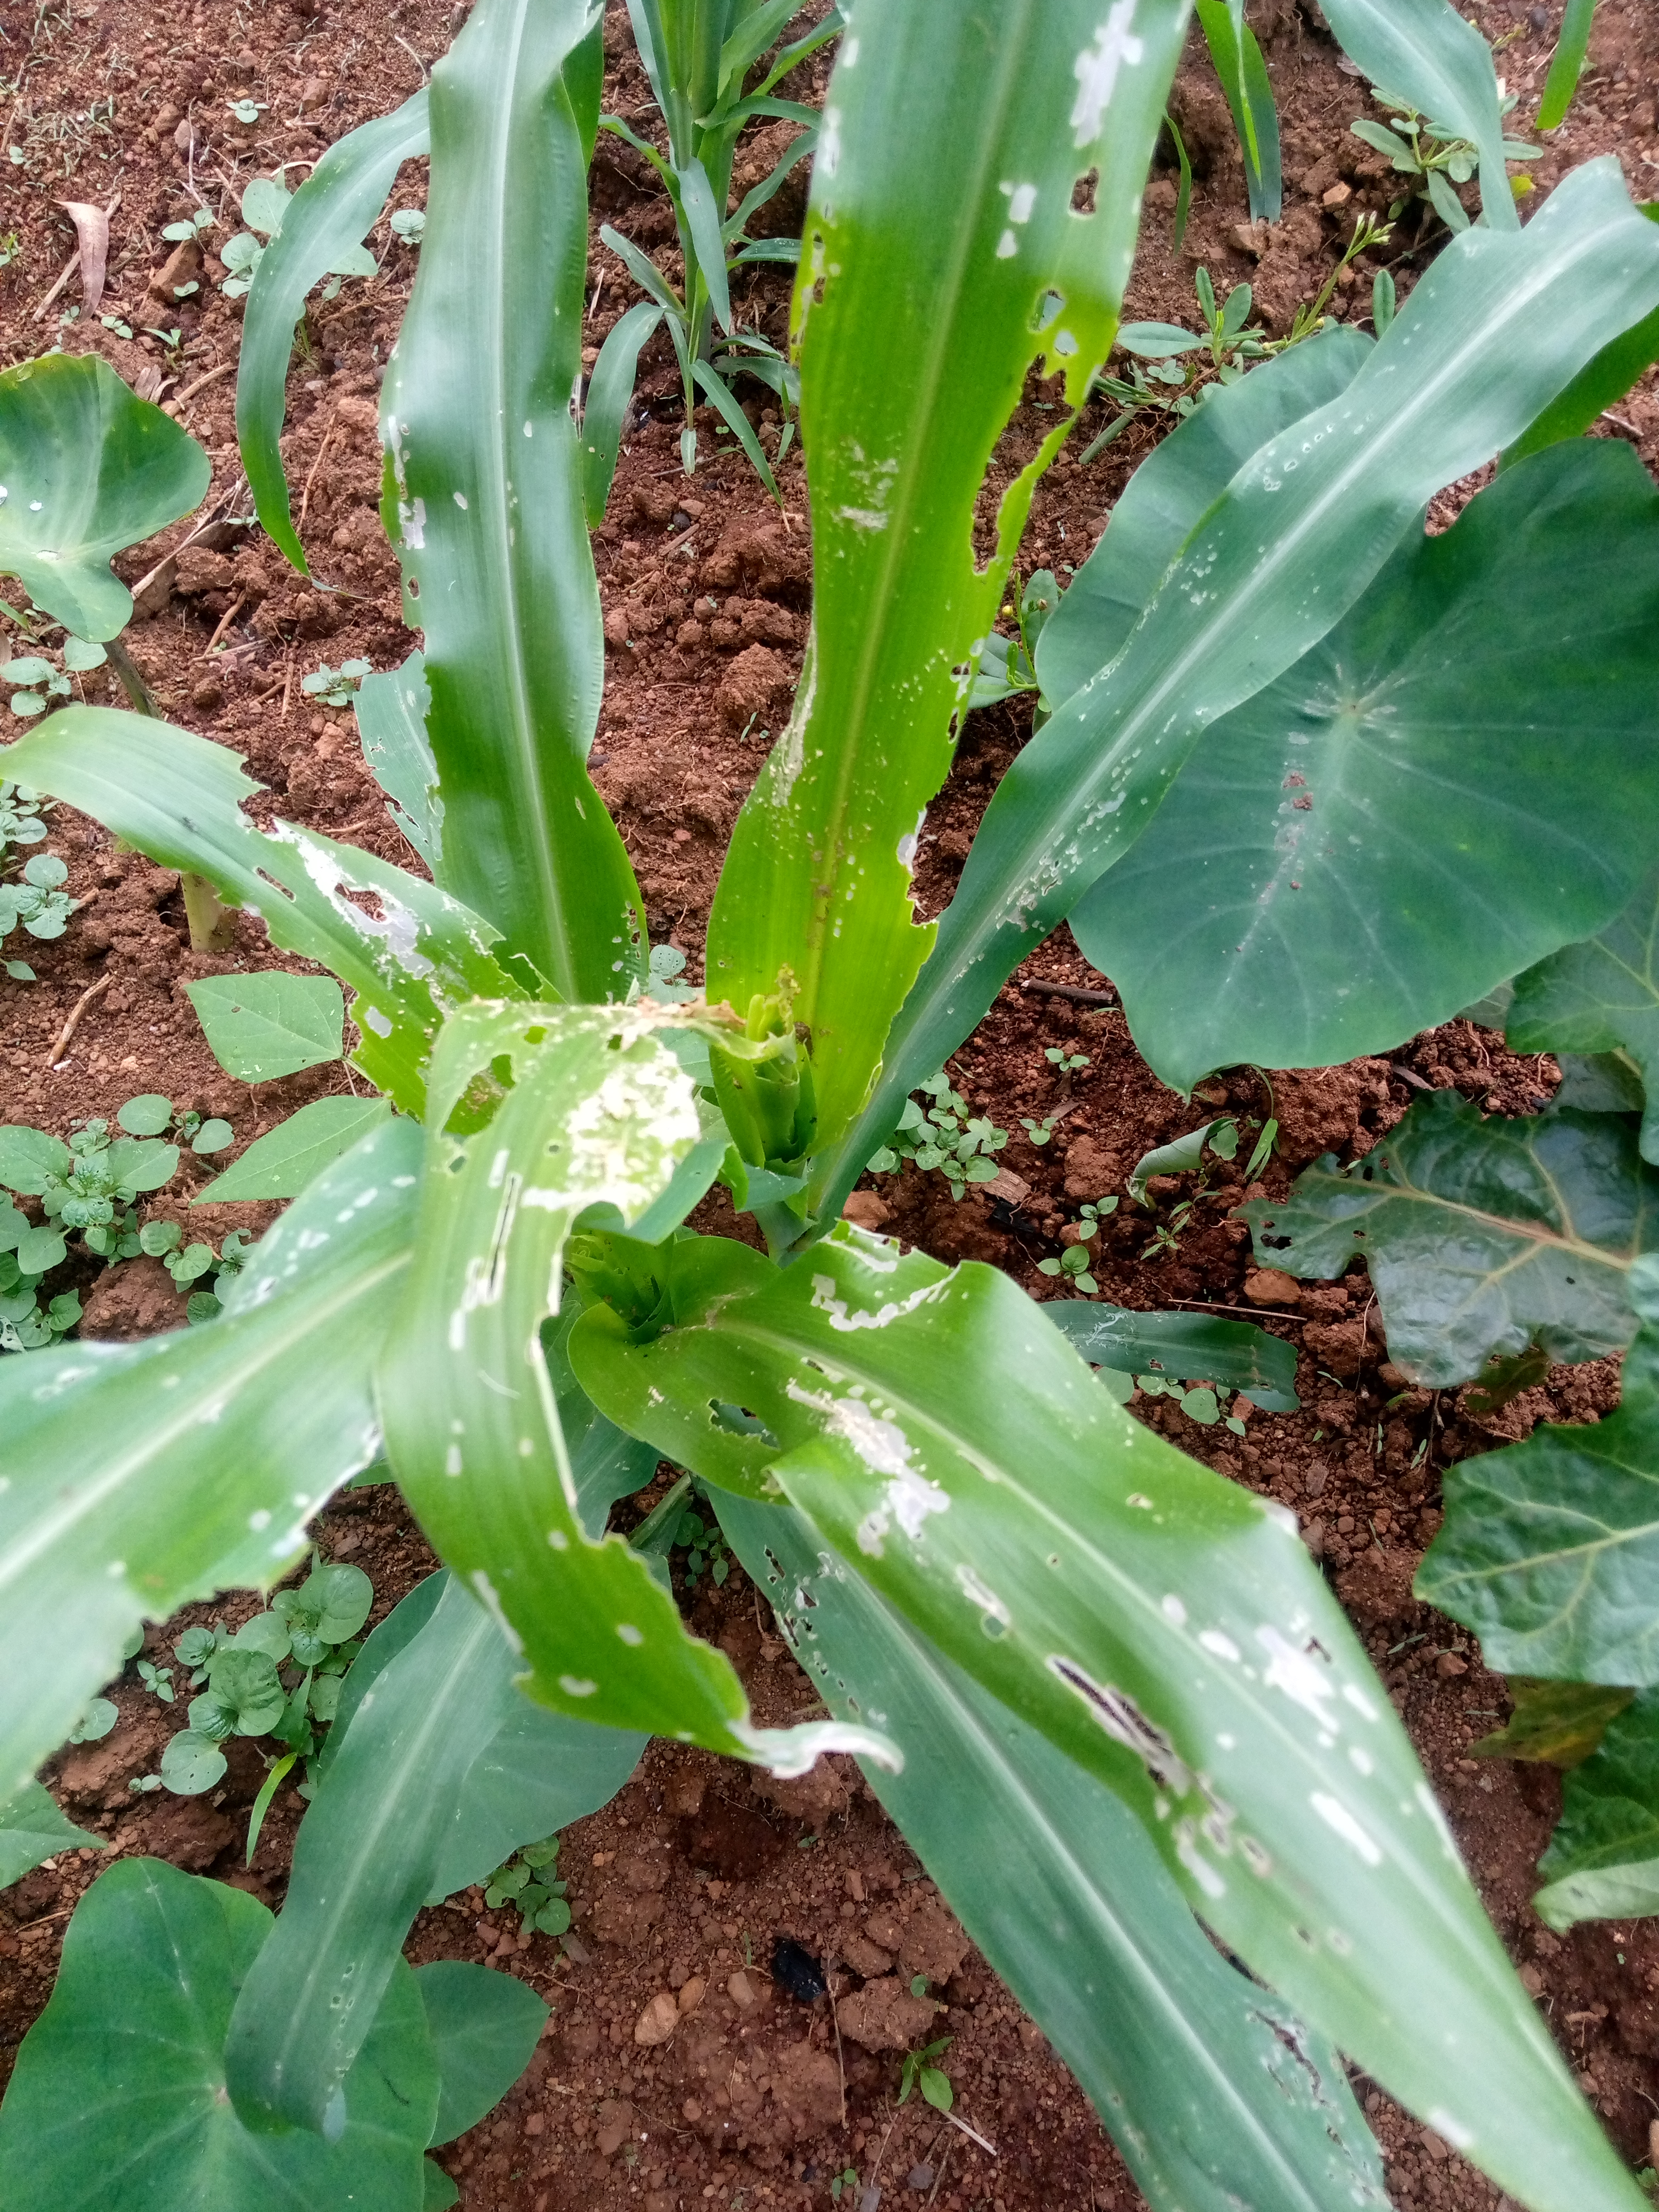
Label: spodoptera_frugiperda